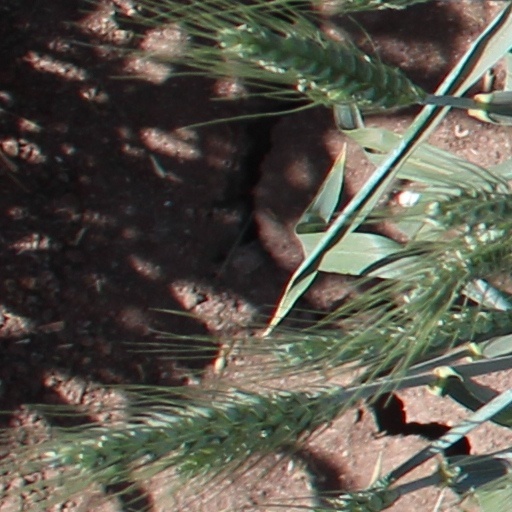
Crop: wheat